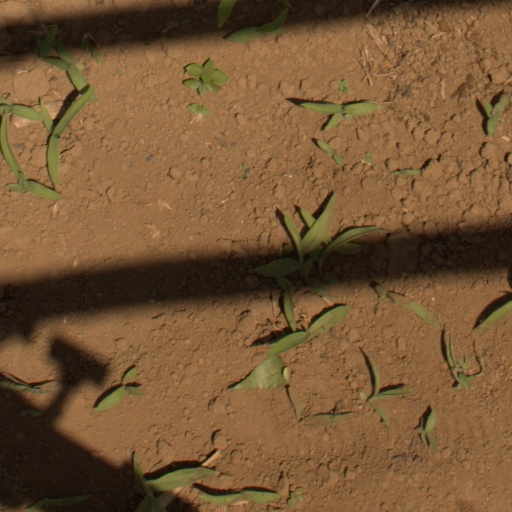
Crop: Jerusalem artichoke